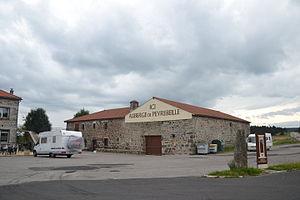
site de l'Auberge Rouge, sur la commune de Lanarce
Le département de l'Ardèche est un département français situé dans la région Auvergne-Rhône-Alpes. Sa préfecture est Privas. Il doit son nom à la rivière Ardèche qui le traverse d'ouest en est, ses habitants s'appellent les Ardéchois. Il est composé de 335 communes au 1ᵉʳ janvier 2020. L'Insee et la Poste lui attribuent le code 07.